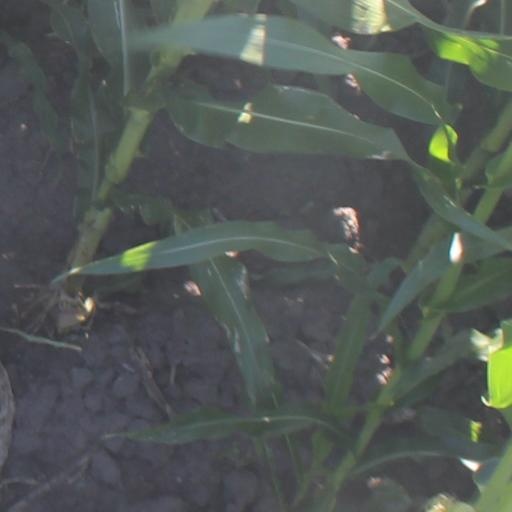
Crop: maize; corn